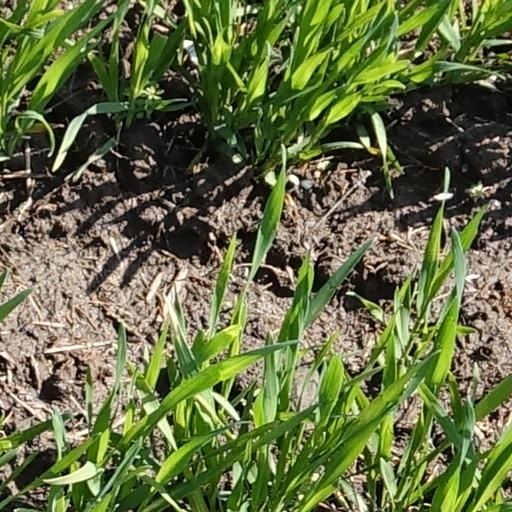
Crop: wheat